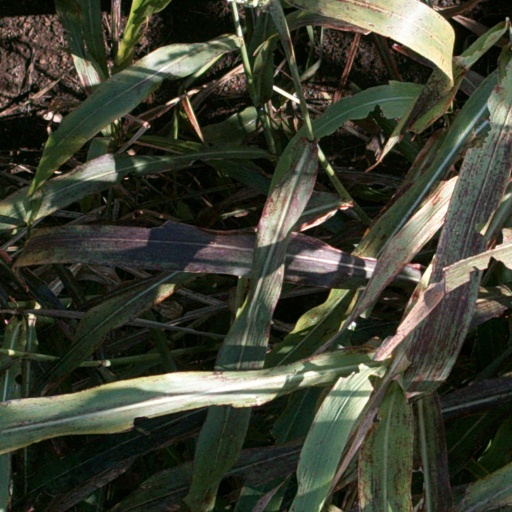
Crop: sorghum